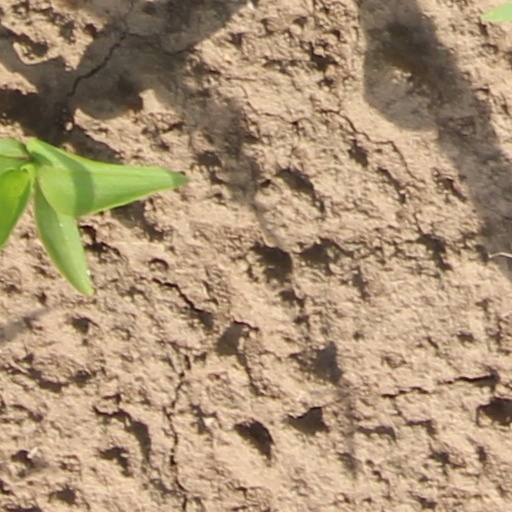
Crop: wheat